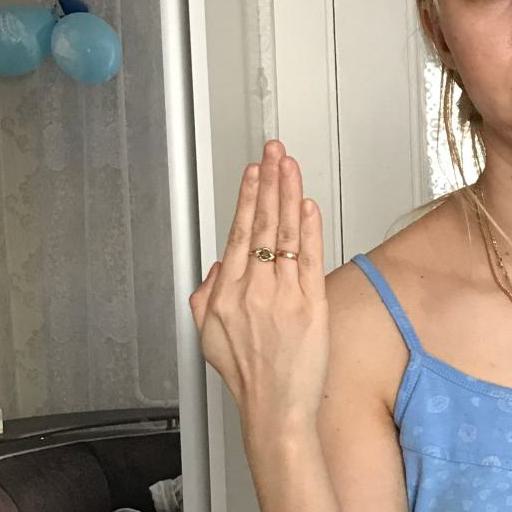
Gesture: stop_inverted